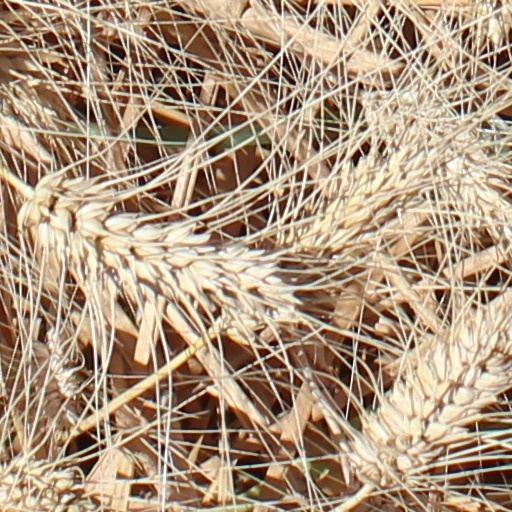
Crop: wheat